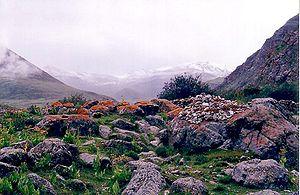
Le monastère de Tsourphou, ou encore Tsurphu de Tölung tibétain : སཊོད་ལུང་མཊཤུར་ཕུ༑, Wylie : sTod lung mTshur phu, pinyin tibétain : Tolung Tsurpu, THL : tö lung tsur pu, est un monastère kagyupa, siège du Karmapa, situé dans le comté de Tolung Dechen dans la ville-préfecture de Lhassa, à 70 km à l'ouest de son centre urbain, à une altitude de 4 267 mètres.
Le Monastère de Nénang est un monastère du bouddhisme tibétain datant de 1333, et situé sur le canton de Gurong, district de Doilungdêqên, à Lhassa, dans la région autonome du Tibet, en République populaire de Chine. Il est situé dans une vallée, à 40 km à l'ouest du centre-ville de Lhassa, en contrebas du monastère Tsurphu.